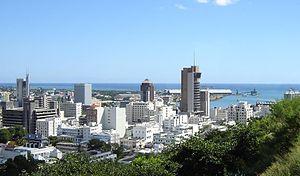
La citadelle est un bâtiment très connu à l'île Maurice.
Cet article est partiellement ou en totalité issu de l’article de Wikipédia en allemand intitulé « Liste der Städte auf Mauritius ».